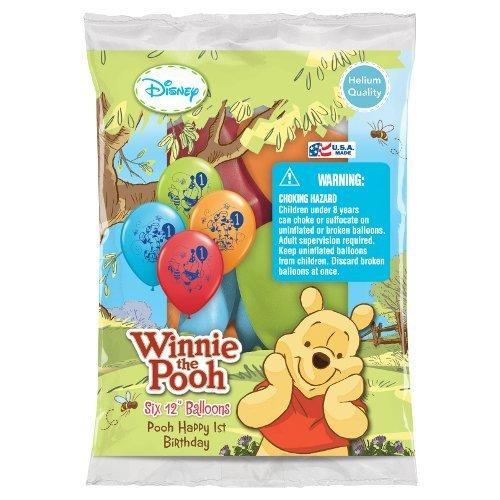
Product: Qualatex Officially Licensed Disney 12-Inch Latex Balloons, 6-Count, Winnie the Pooh 1st Birthday Assorted Colors
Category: Home & Kitchen | Event & Party Supplies | Decorations | Balloons
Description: For over a 100 years, Qualatex has brought you the color, excitement, and magic of the very best balloons.
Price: $5.99
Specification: ProductDimensions:4x3x0.3inches|ItemWeight:0.64ounces|ShippingWeight:0.8ounces(Viewshippingratesandpolicies)|ASIN:B002P6H77Q|Itemmodelnumber:54871|Manufacturerrecommendedage:3yearsandup